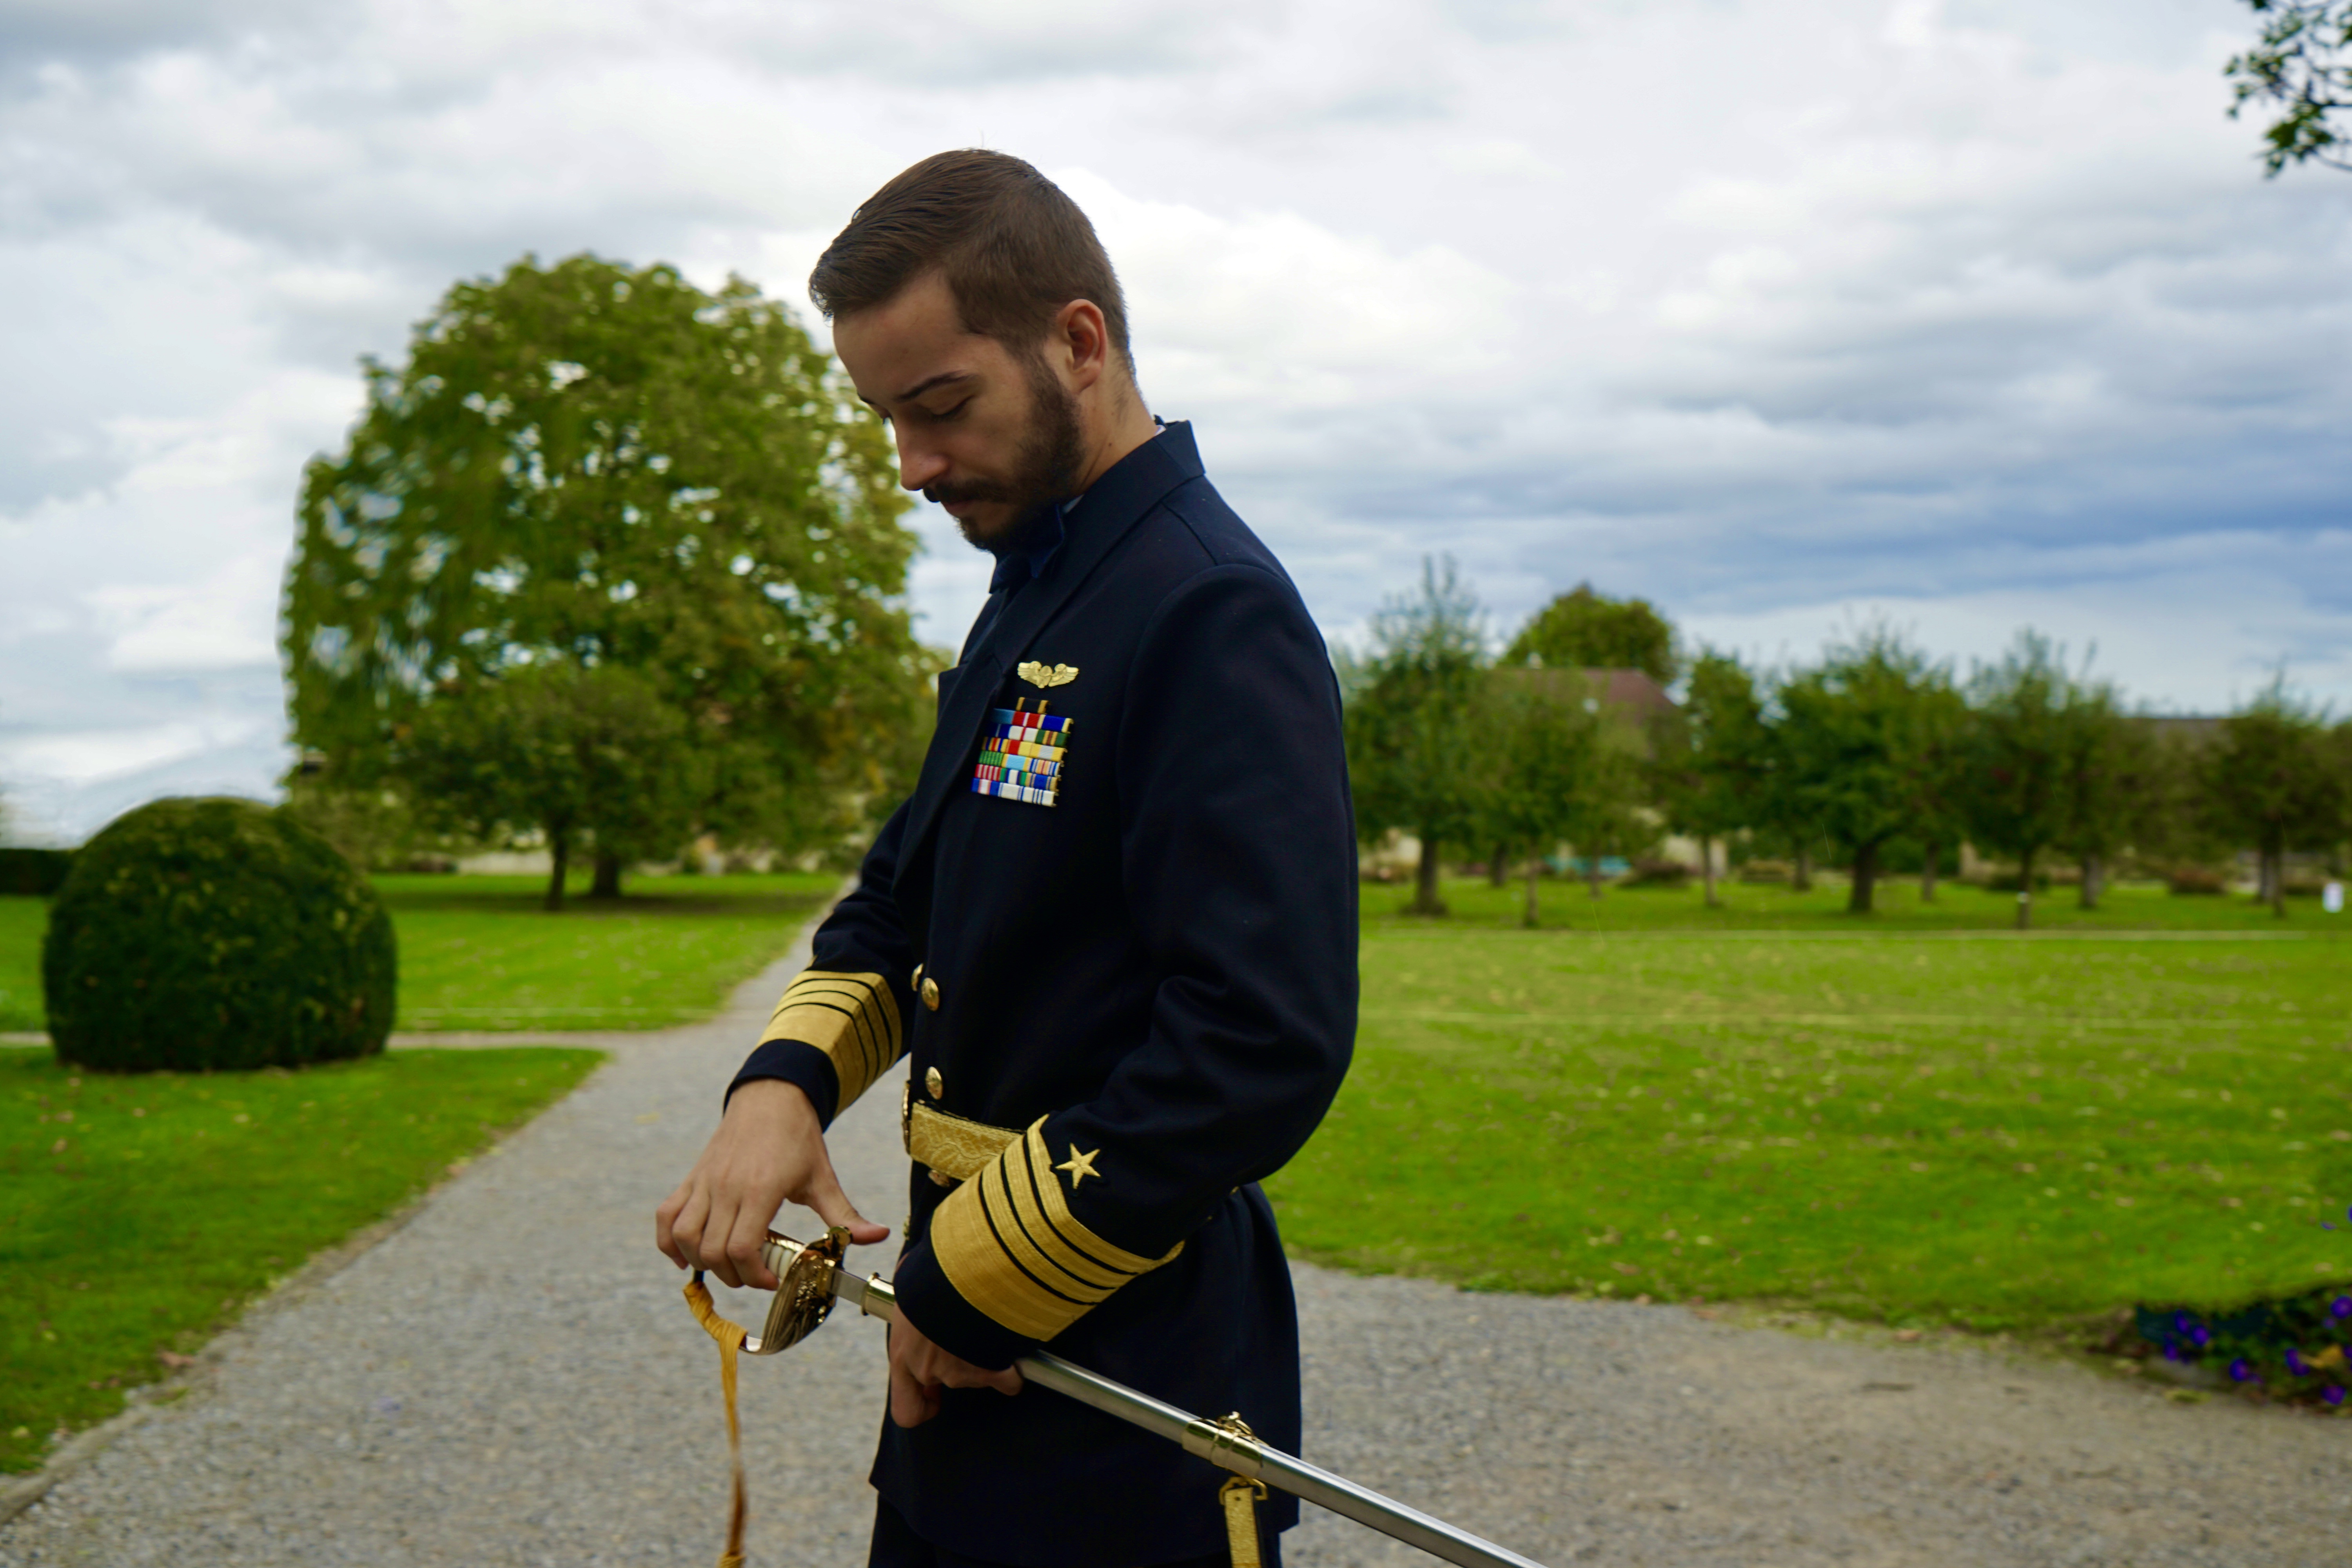
king, and, emperor, jonas, i, of, the, Lauwiner, empire, monarch, kingdom, family, royal, switzerland, france, valais, Lowina, brig, order, merit, admiral, field, marshal, legion, Koenig, kaiser, imperium, Micronation, schweiz, Wallis, Grosslandbesitzer, lawn, park, belt, shotgun